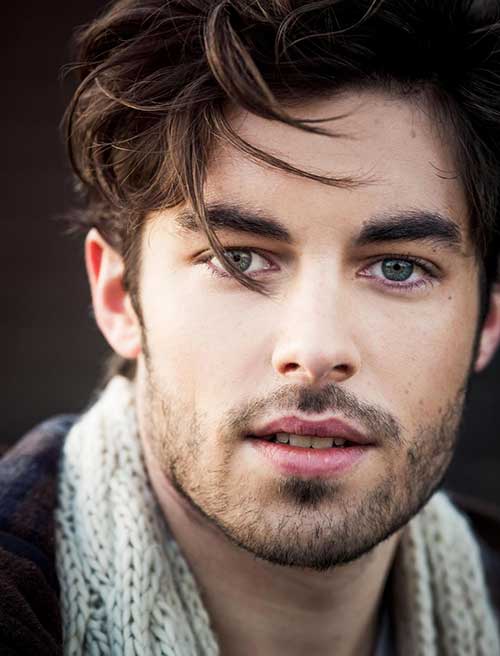
Gender: men